Arboretum de Villardebelle

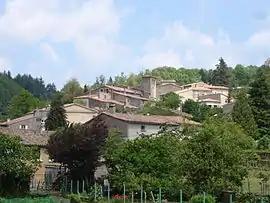

The Arboretum de Villardebelle (6 hectares) is an arboretum specializing in conifers located in Villardebelle, Aude, Languedoc-Roussillon, France.